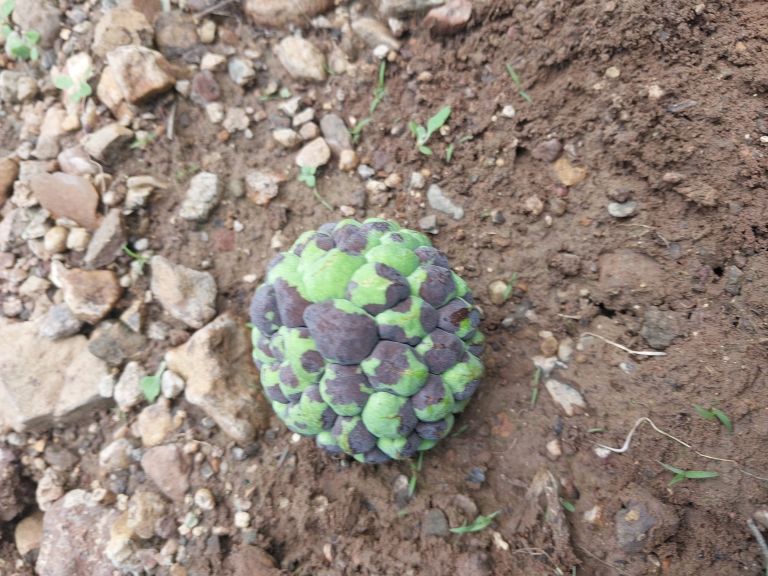
Disease label: Diplodia Rot